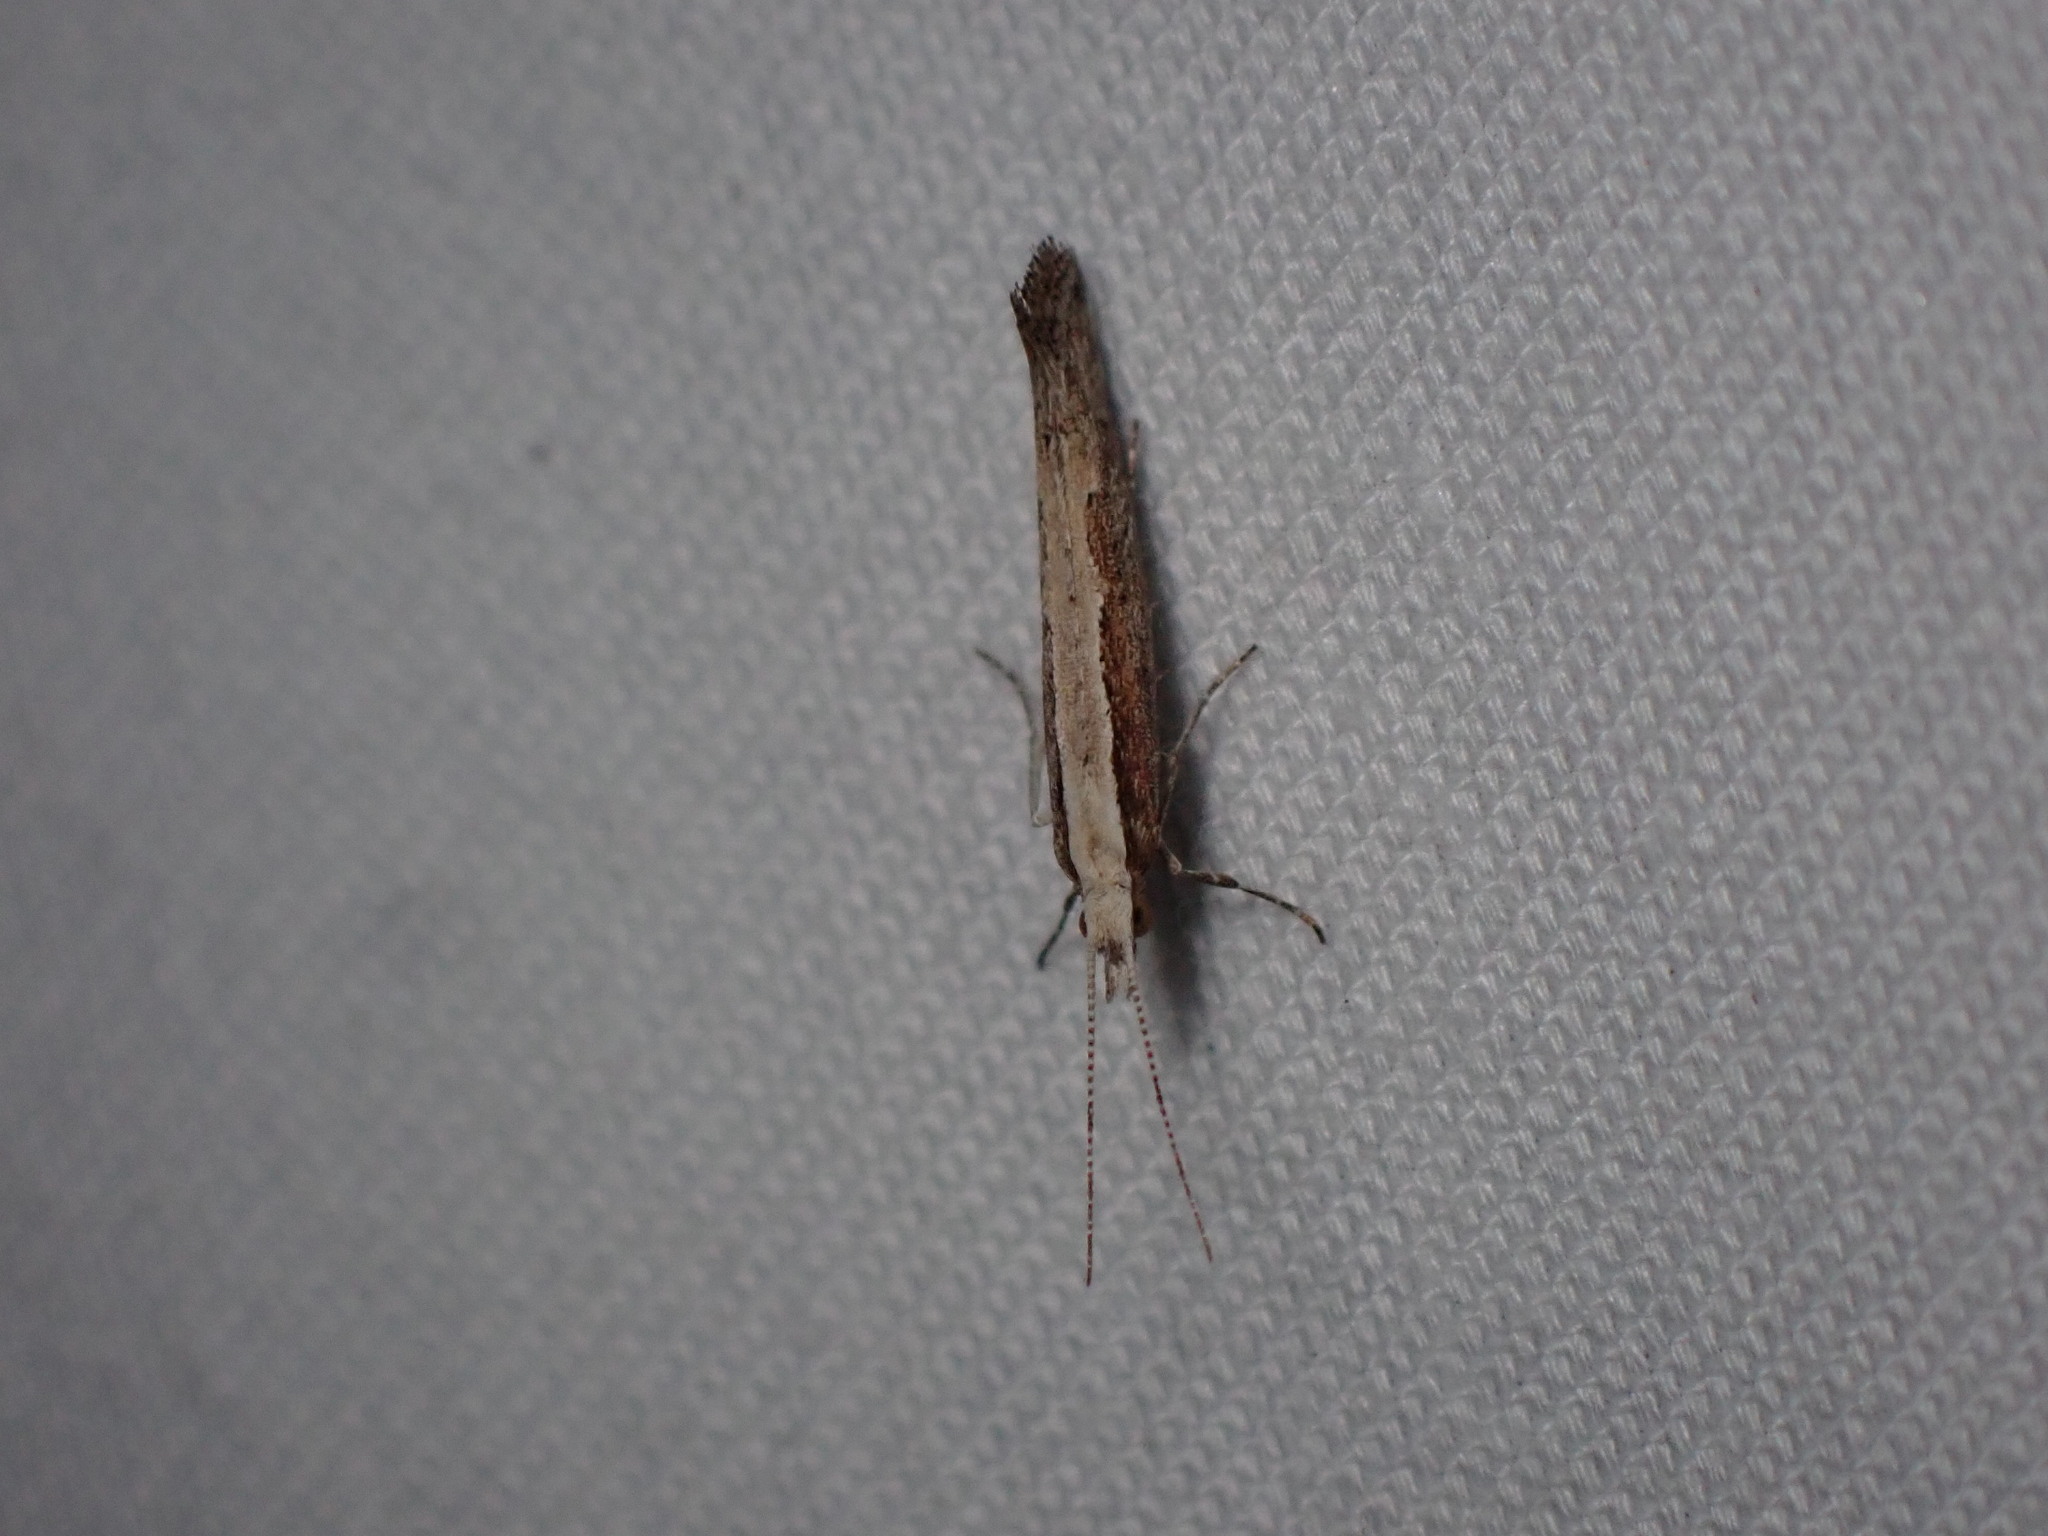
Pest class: diamondback_moth